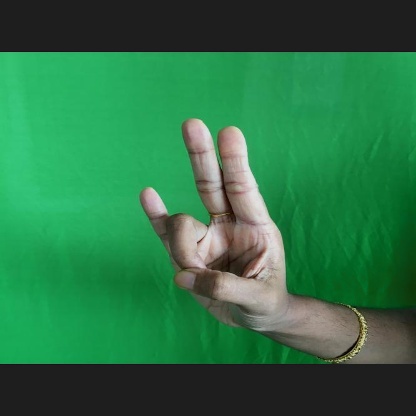
Mudra: Mayura